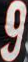
Number: 9